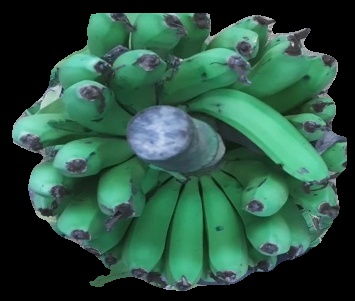
Variety: pachbale
Grade: grade2